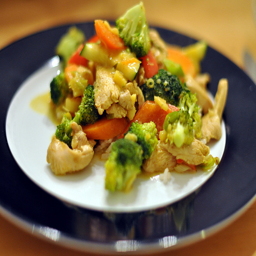
A broccoli, carrot, and chicken concoction sits on a white plate.
A plate with stir fried vegetables sitting on a wooden table
A delicious looking salad on a tray ready to serve.
A plate of sauteed cauliflower, broccoli, zucchini and red bell pepper.
There is a plate full of chicken, broccoli and carrots.